Cobalt

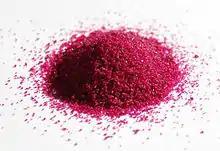
Cobalt(II) chloride hexahydrate

Four dihalides of cobalt(II) are known: cobalt(II) fluoride (CoF, pink), cobalt(II) chloride (CoCl, blue), cobalt(II) bromide (CoBr, green), cobalt(II) iodide (CoI, blue-black). These halides exist in anhydrous and hydrated forms. Whereas the anhydrous dichloride is blue, the hydrate is red.